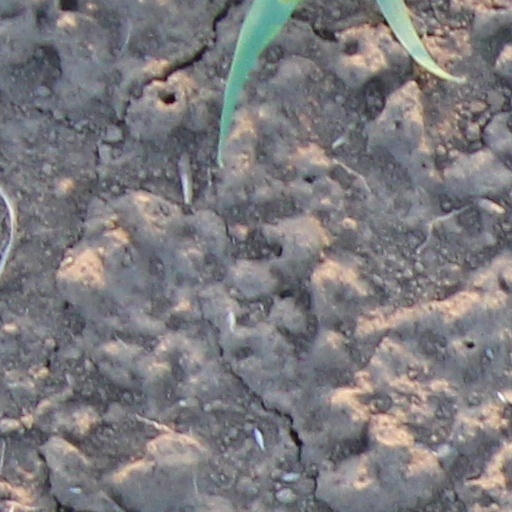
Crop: wheat